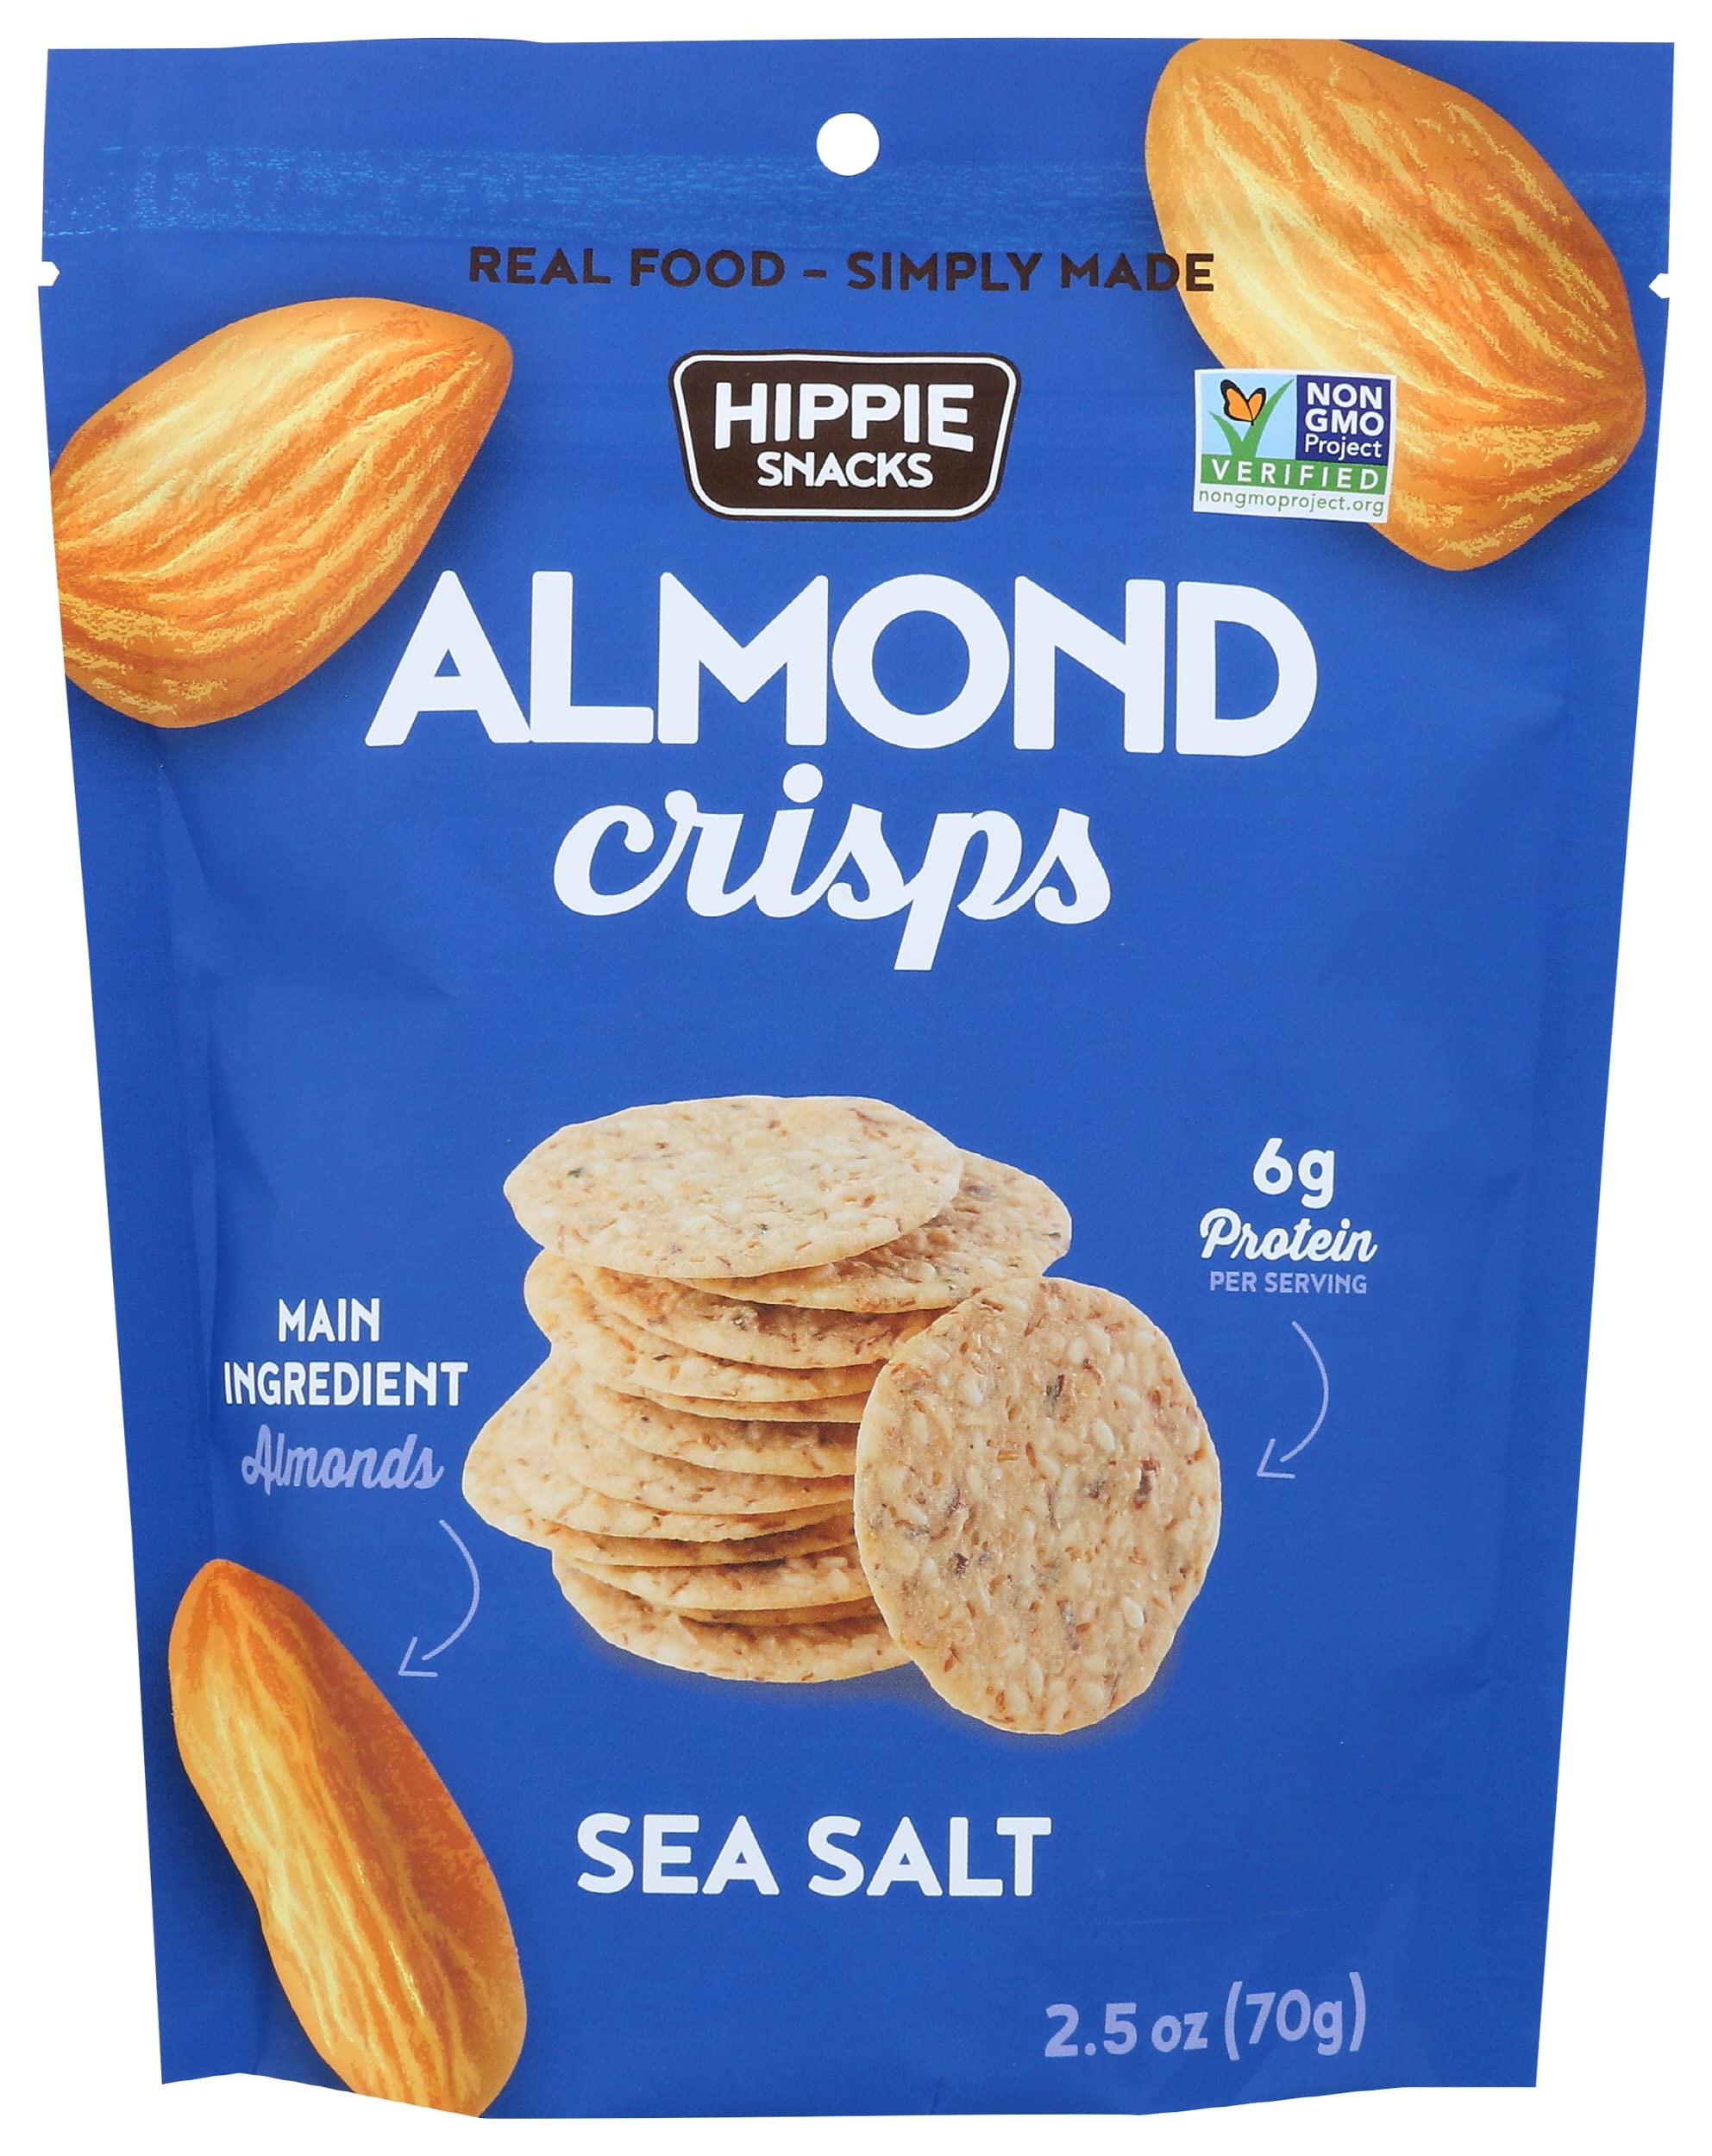
Item Name: Hippie Snacks Sea Salt Almond Crisps, Plant Based, Non GMO, 2.5 Ounce (Pack of 8)
Bullet Point: Hippie Snacks Sea Salt Almond Crisps, Plant Based, Non GMO, 2.5 Ounce (Pack of 8)
Value: 20.0
Unit: Ounce

Price: 52.15